Eustochium

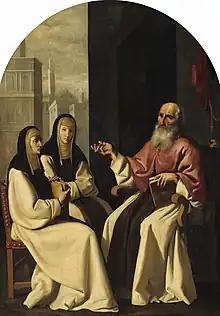
"Saint Jerome, Saint Paula, and Saint Eustochium", at National Gallery of Art in Washington.

When Jerome came to Rome from Palestine in 382, they put themselves under his spiritual and educational guidance. Hymettius, an uncle of Eustochium, and his wife Praetextata tried to persuade the youthful Eustochium to give up her austere life and enjoy the pleasures of the world, but all their attempts were futile. About the year 384 she made a vow of perpetual virginity, on which occasion Jerome addressed to her his celebrated letter "De custodia virginitatis" (Ep. xxii in "P.L.," XXII, 394–425). A year later Jerome returned to Palestine and soon after was followed by Paula and Eustochium.